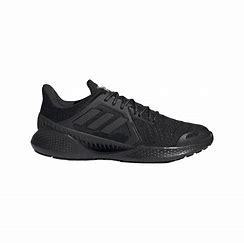
Brand: adidas
Model: Climacool Vent